Mazda Shinari

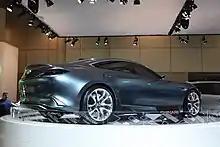
Rear view

The presence of many elements of standard cars such as seat belts or the position of left hand drive led to speculation about the marketing of a model standard for America and Europe such as a new Mazda6.